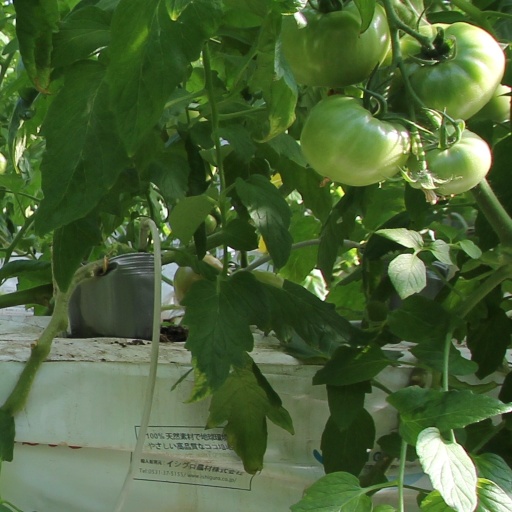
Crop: tomato